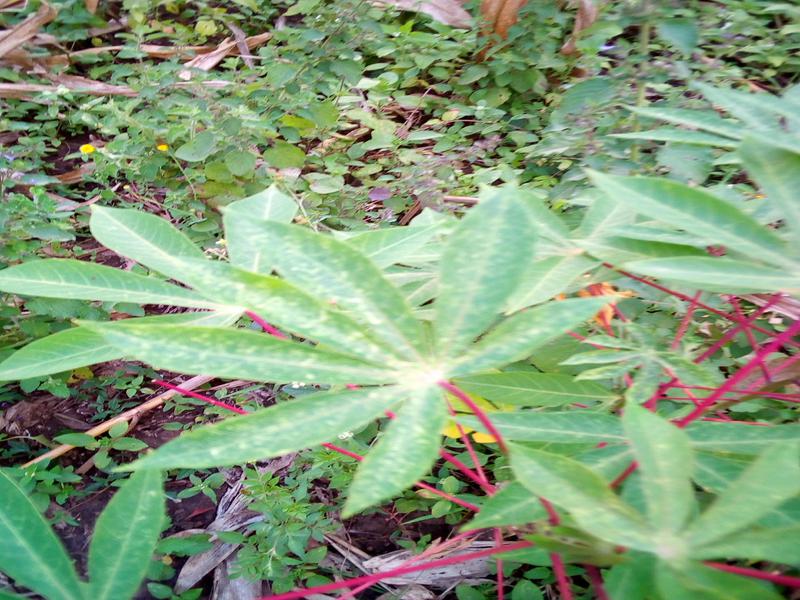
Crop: cassava
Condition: green_mottle